Algiers

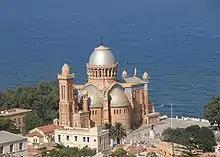
Notre Dame d'Afrique, built by European settlers in 1872

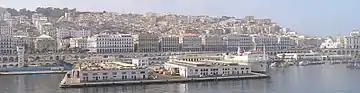
Algiers waterfront

Tensions only continued rising while the French Armed Forces were preparing for the 1830 invasion of Algiers. The naval fleet departed from Toulon on May 25, 1830, and successfully reached the western coast of the Regency near what is today Sidi Fredj on June 14, 1830. The Algerian forces met their French opponents in the Battle of Staouéli on June 19, 1830, to which the Dey's forces were defeated, this enabled the colonial army to advance into the city and made Hussein Dey surrender to French General de Bourmont on 5 July 1830.